Barra Head

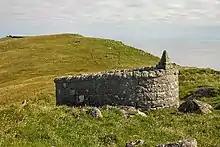
The keepers' cemetery

During the 19th century agriculture was based on crops of barley, potatoes, oats, turnips and cabbages and livestock including sheep and cattle. Ponies were kept, although their use may have been to transport materials to the lighthouse, and goats were also recorded in 1863. Berneray lacks peat, which had to be brought over from Mingulay at considerable effort. The harvest of the seas remained important, with the island a base for exploiting the rich stocks of white fish by fishermen from several local islands. Seabirds were also an important part of the economy, supplying both food and feathers for sale. Such was the abundance that in 1868 a single fowler caught 600 birds in six to eight hours.